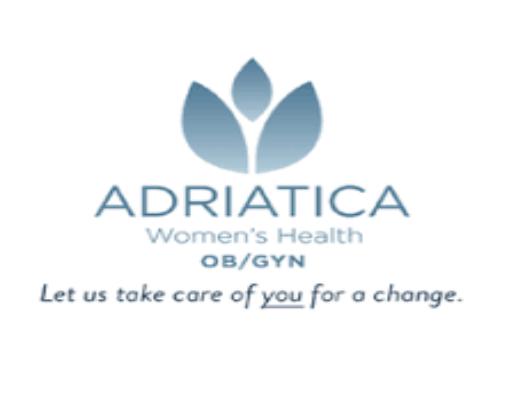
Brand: Adriatica
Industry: Clothes